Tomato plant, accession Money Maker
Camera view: tilt-top (135 deg); turntable rotation: 330 degrees
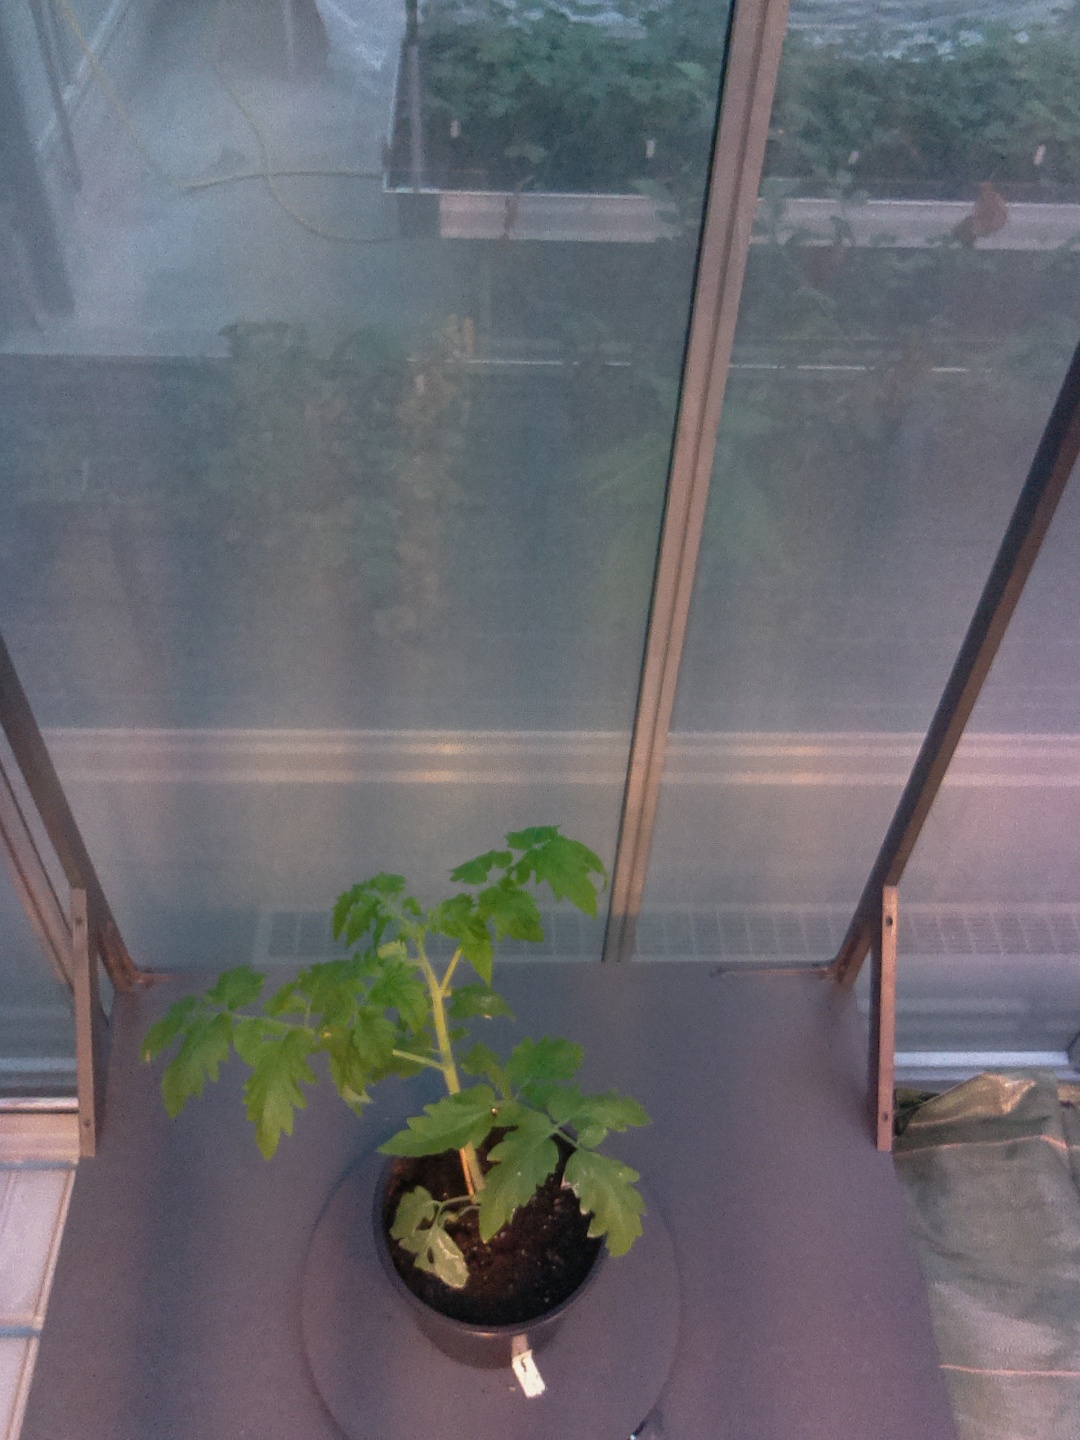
BBCH growth stage 14: 8 of true leaves visible